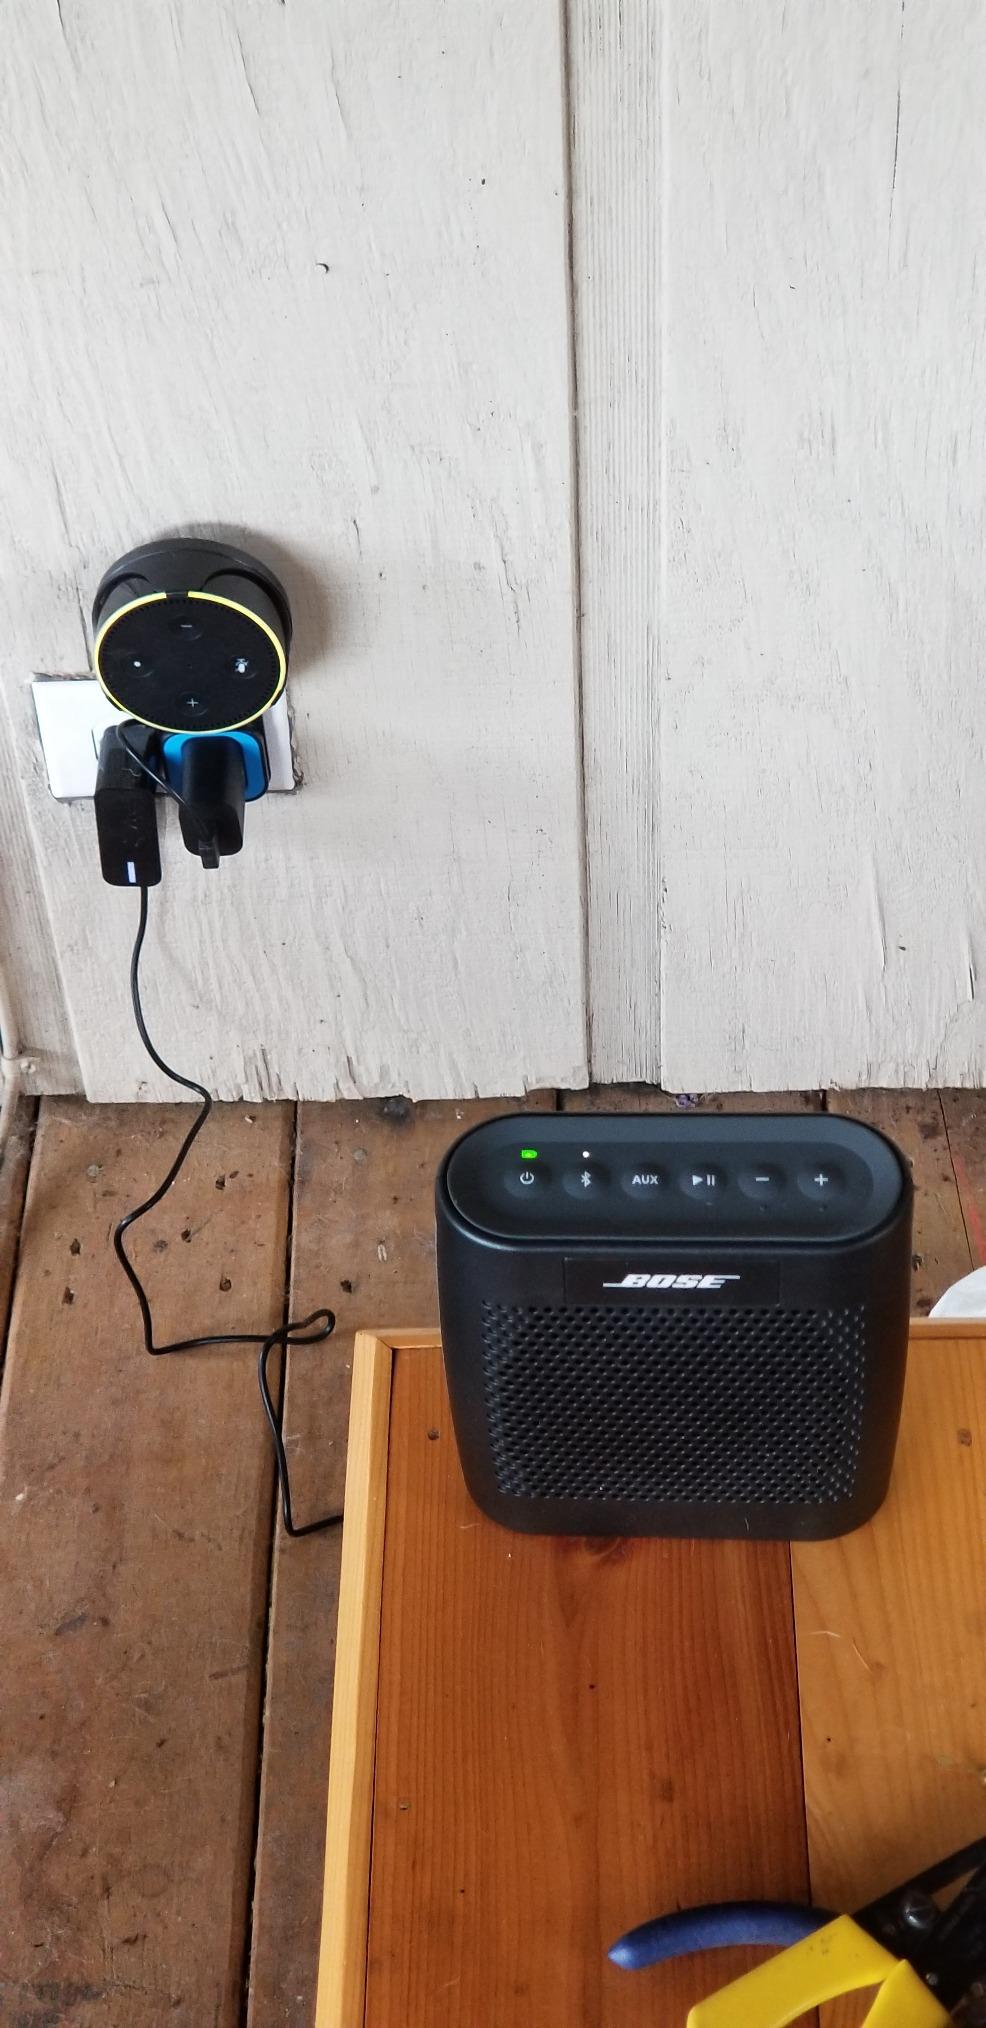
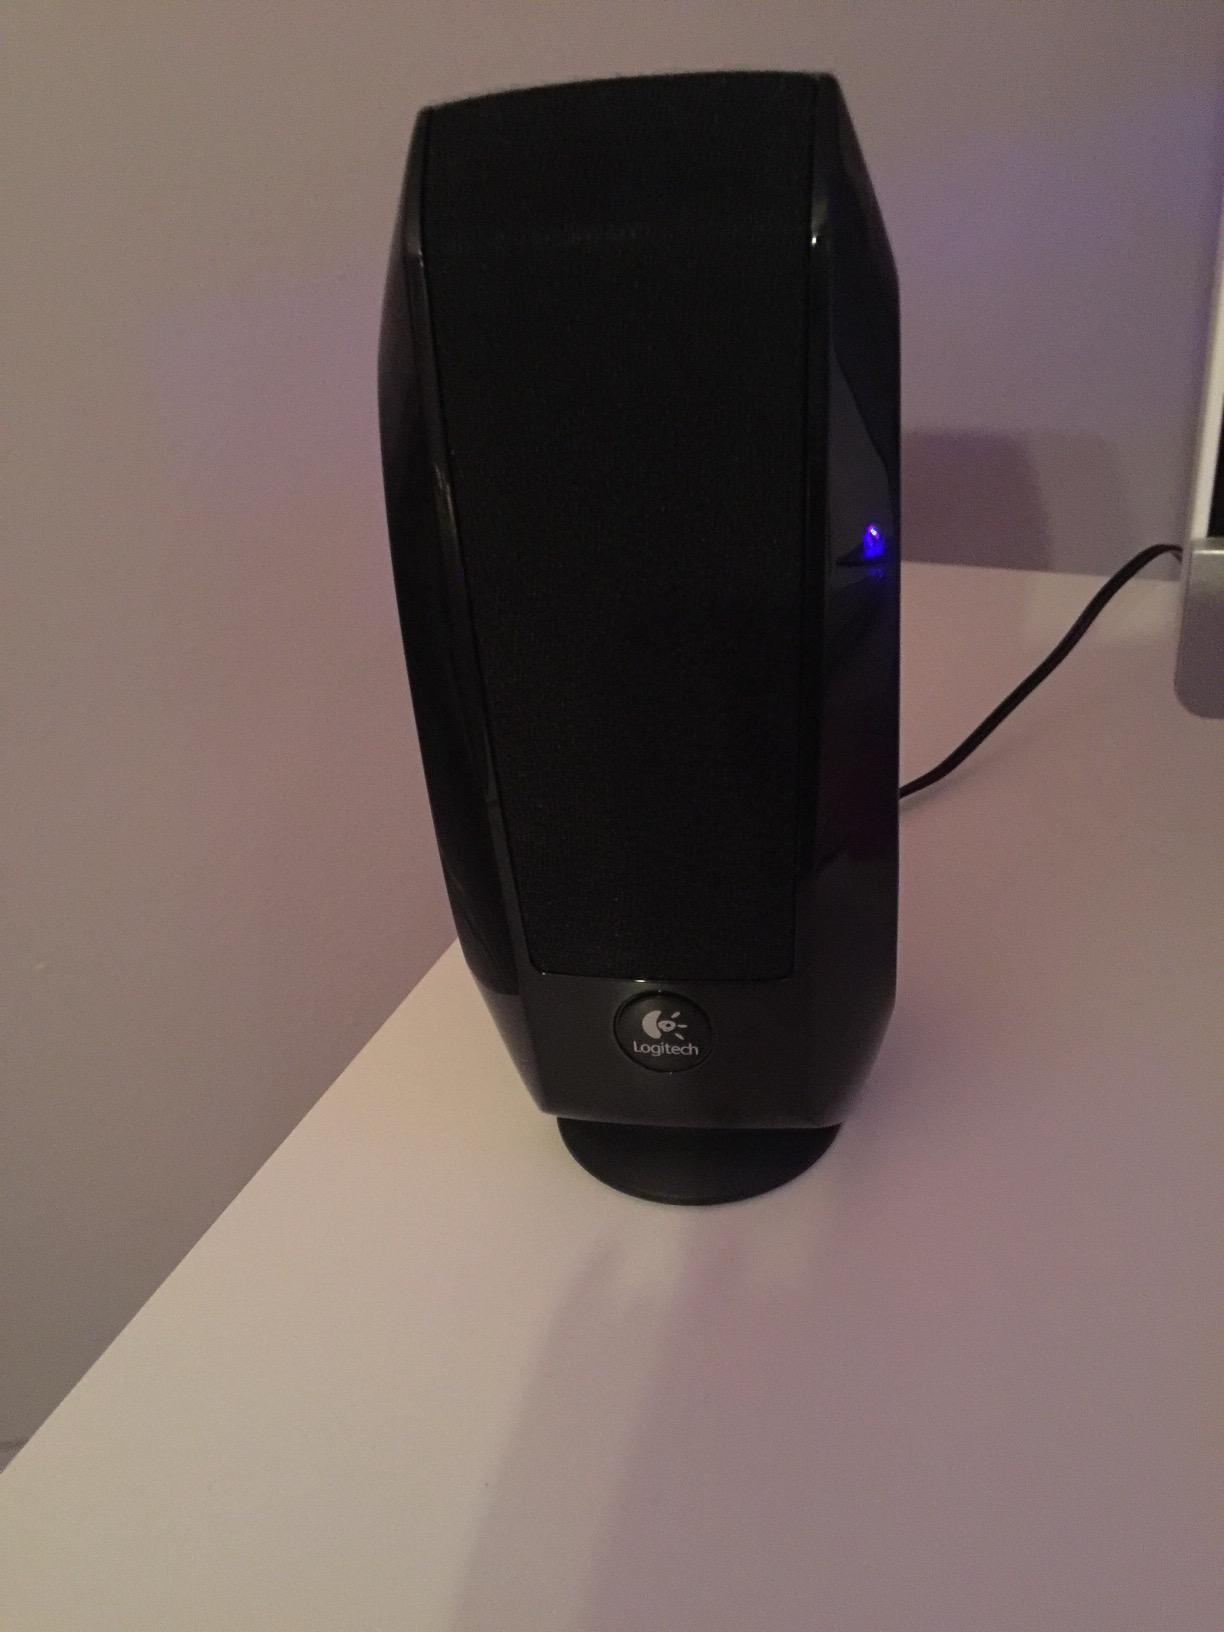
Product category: speaker
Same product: no